WVXG

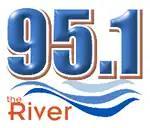
Former logo

The station was assigned the call letters WOHO on March 8, 1991. On October 22, 1993, the station changed its call sign to the current WVXG. Throughout the 1990s and into the early 2000s, WVXG was owned by Xavier University and was a member of the "X-Star Radio Network," which featured a variety of programs, including news, talk, jazz, and adult standards. This multi-state network was originally based at flagship WVXU in Cincinnati, even as WVXU had adopted a separate program schedule.